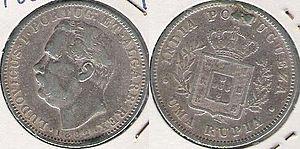
La roupie de l'Inde portugaise est l'ancienne monnaie utilisée en Inde portugaise de 1668 jusqu'en 1958. Elle a été remplacée par l'escudo de l'Inde portugaise.